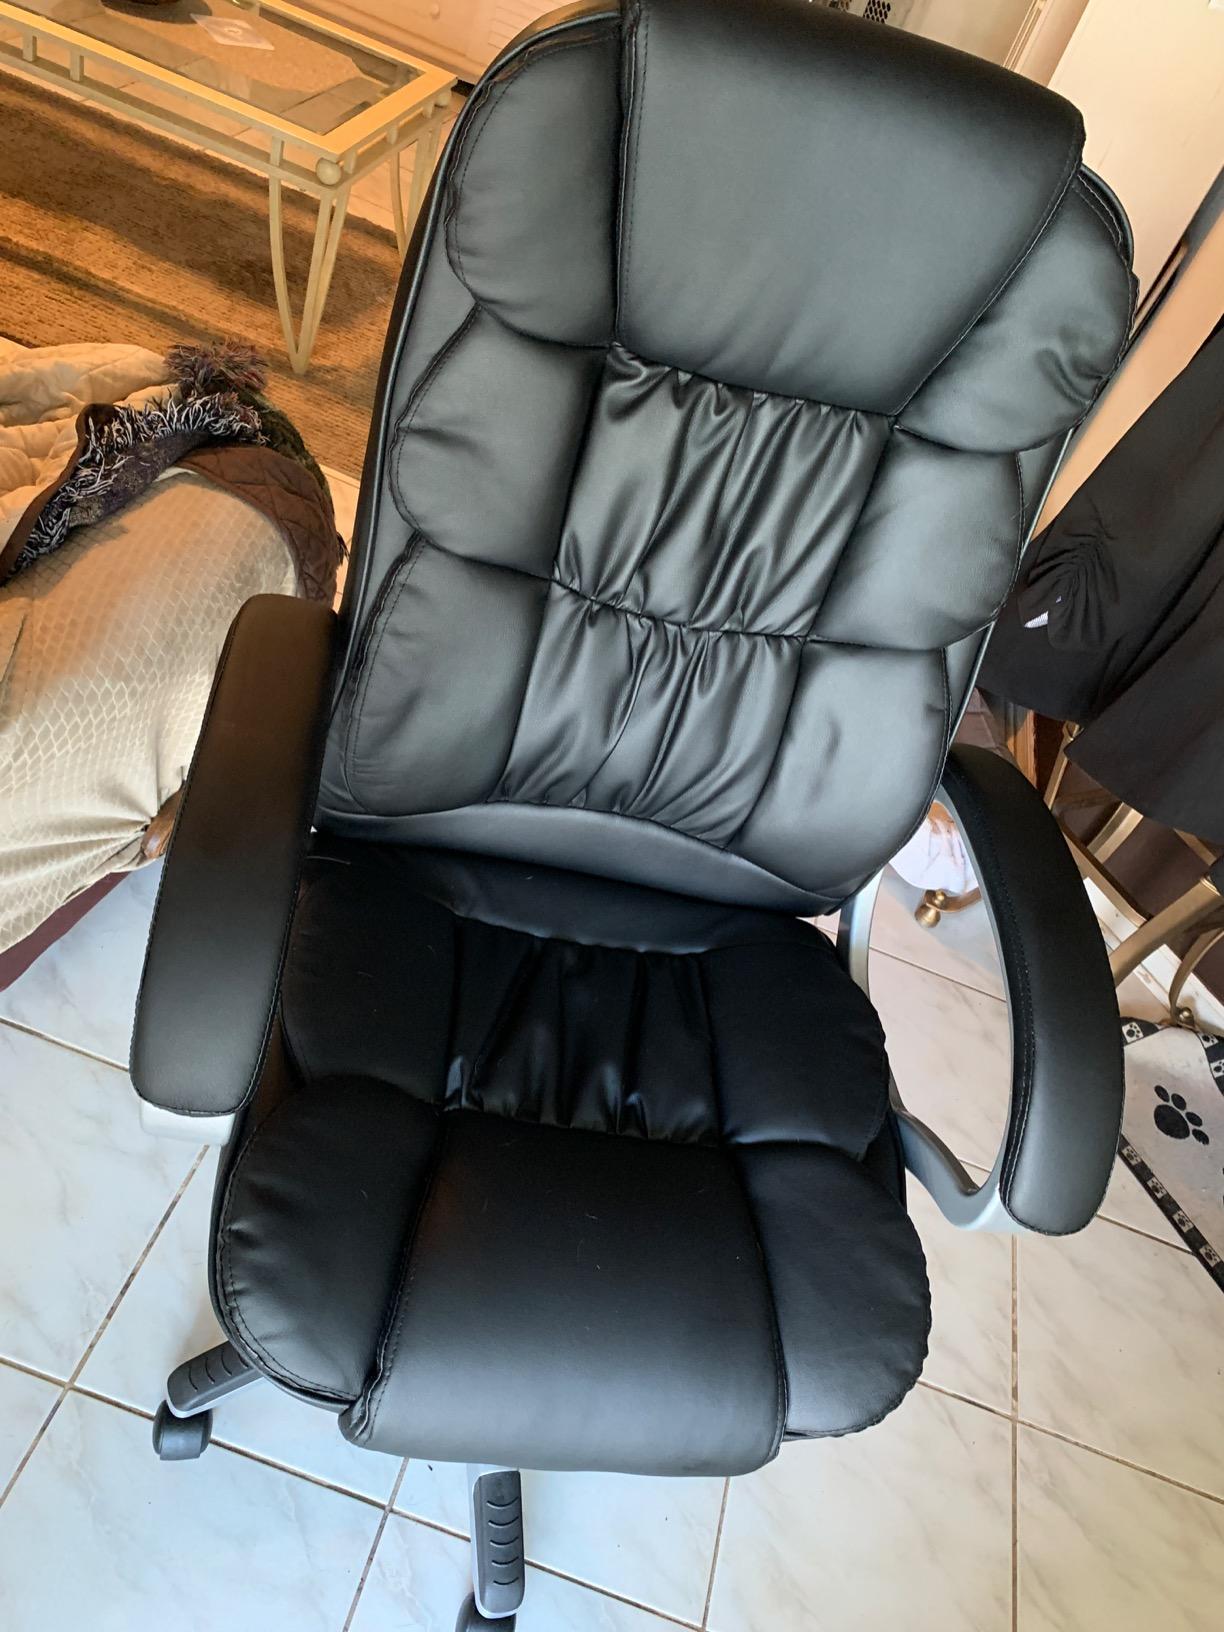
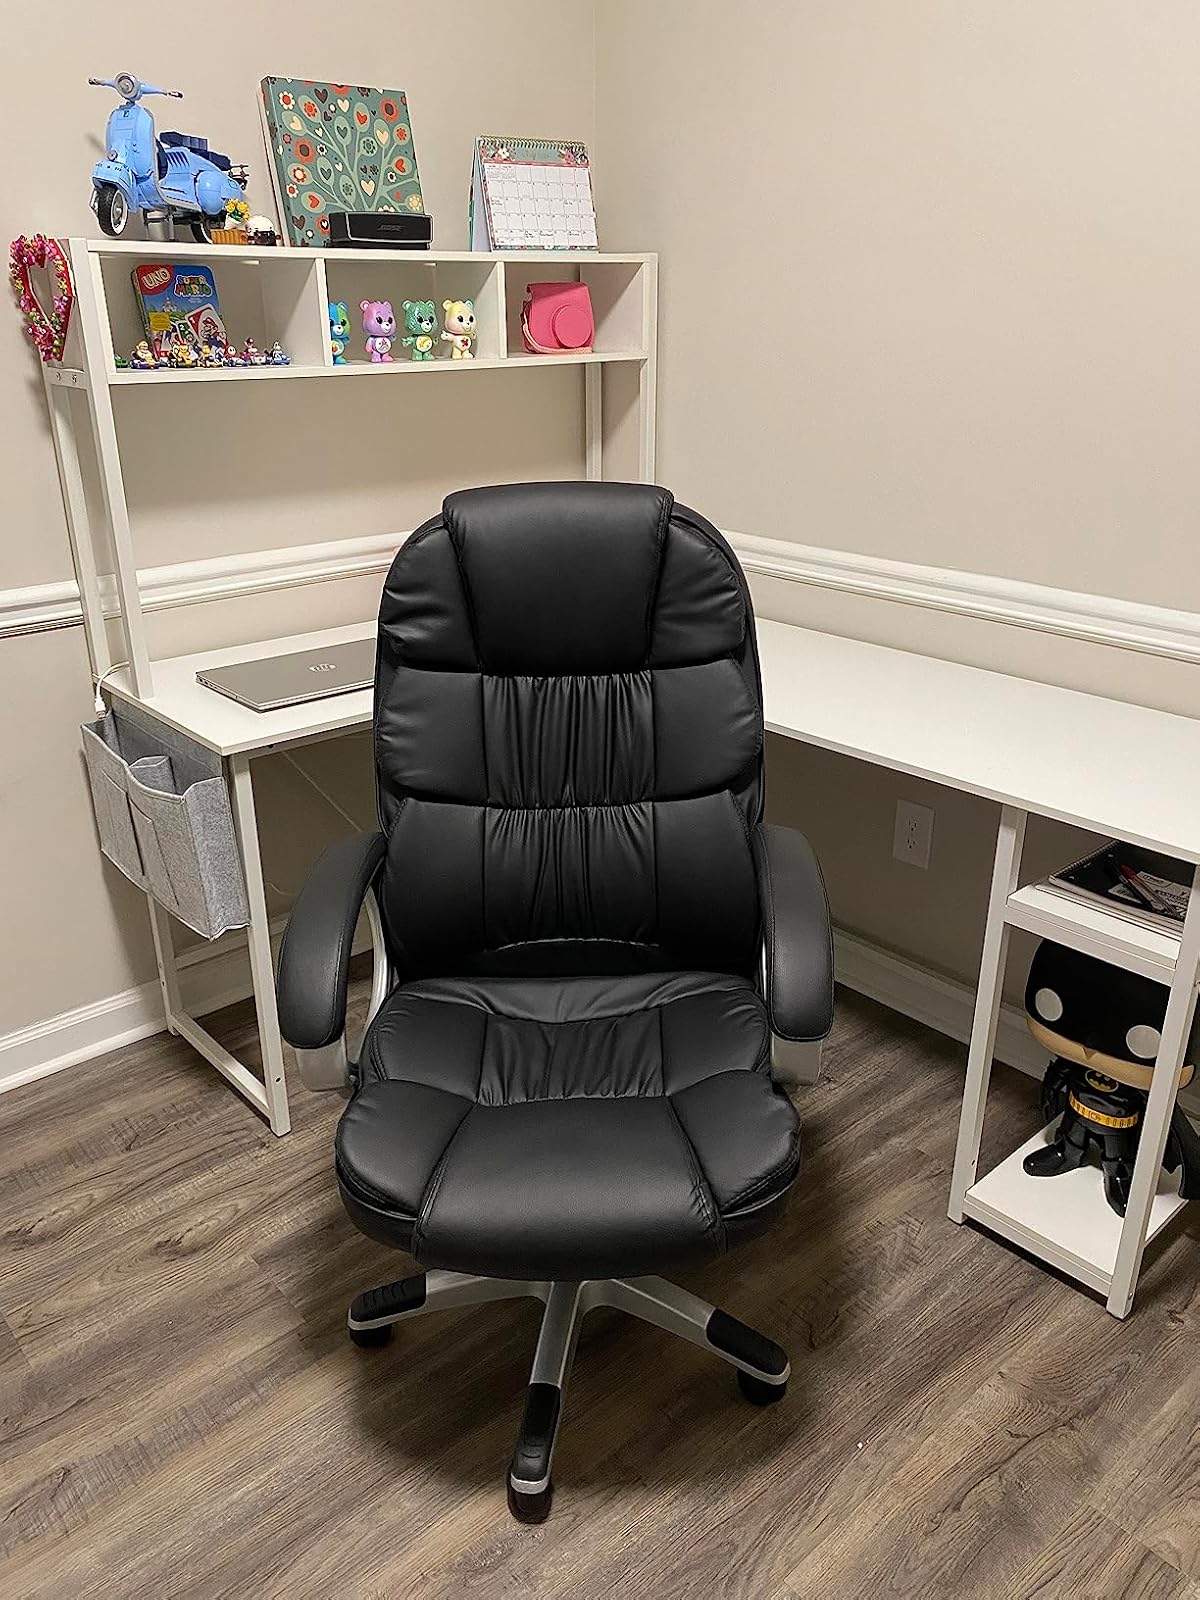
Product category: items_chair
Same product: yes